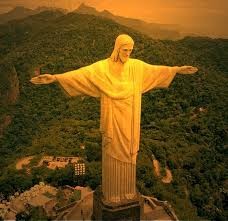
Landmark: Christ the Reedemer